Eleven-Faced Avalokitesvara Heart Dharani Sutra

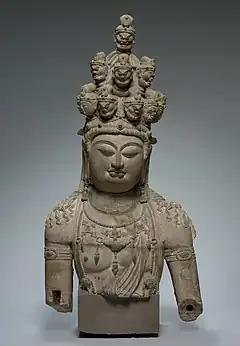
"Eleven Faced Avalokitesvara" sculpture, Tang China (around 700 CE), Cleveland Museum of Art.

The Dhāraṇī of Avalokiteśvara Ekadaśamukha Sūtra ("Eleven-Faced Avalokiteśvara Heart Dharani Sutra", Chinese: 佛說十一面觀世音神咒經 / 圣十一面观自在菩萨根本咒) is a "Dhāraṇī sutra" (a sutra focused on specific magical chants, incantations, recitations called dhāraṇī) first translated from Sanskrit into Chinese on the 28th day of the third lunar month of 656 CE, by Xuanzang.